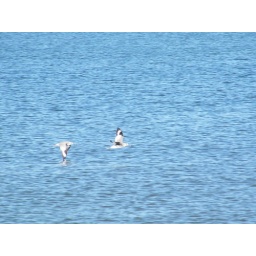
two birds flying just above the water